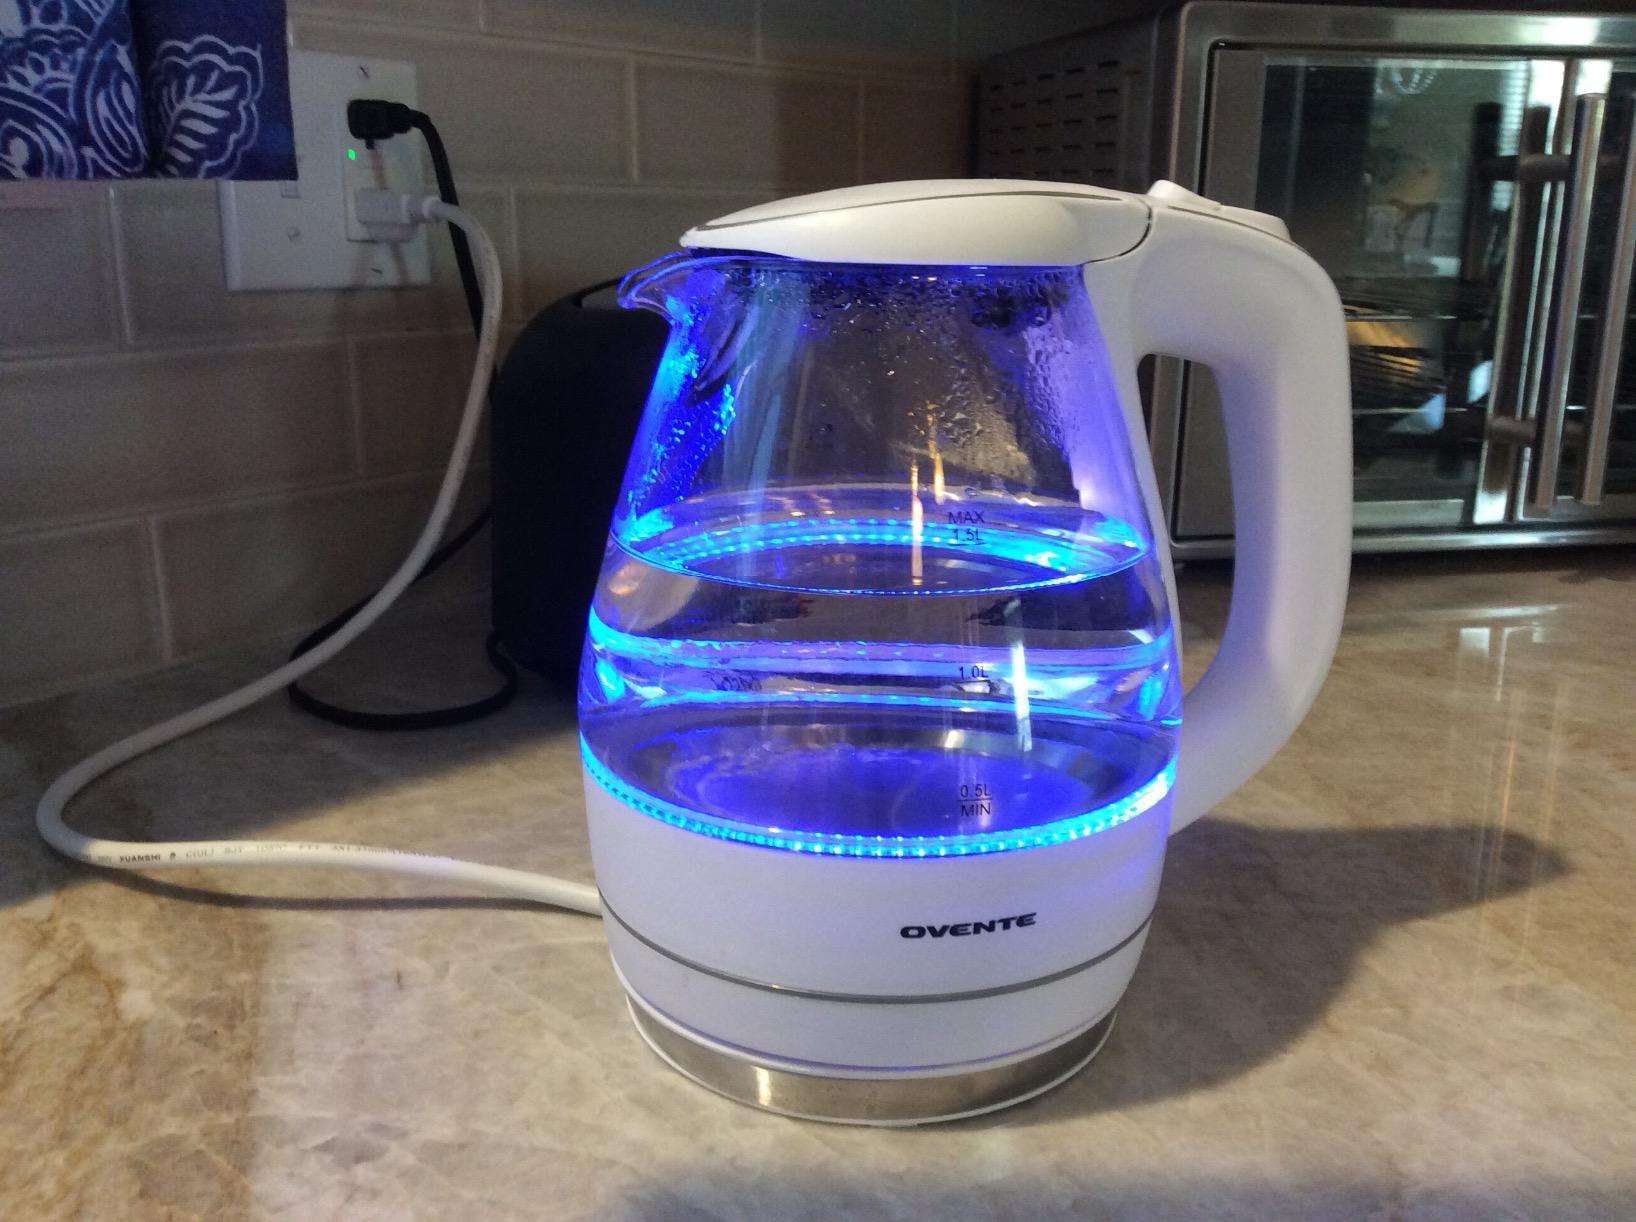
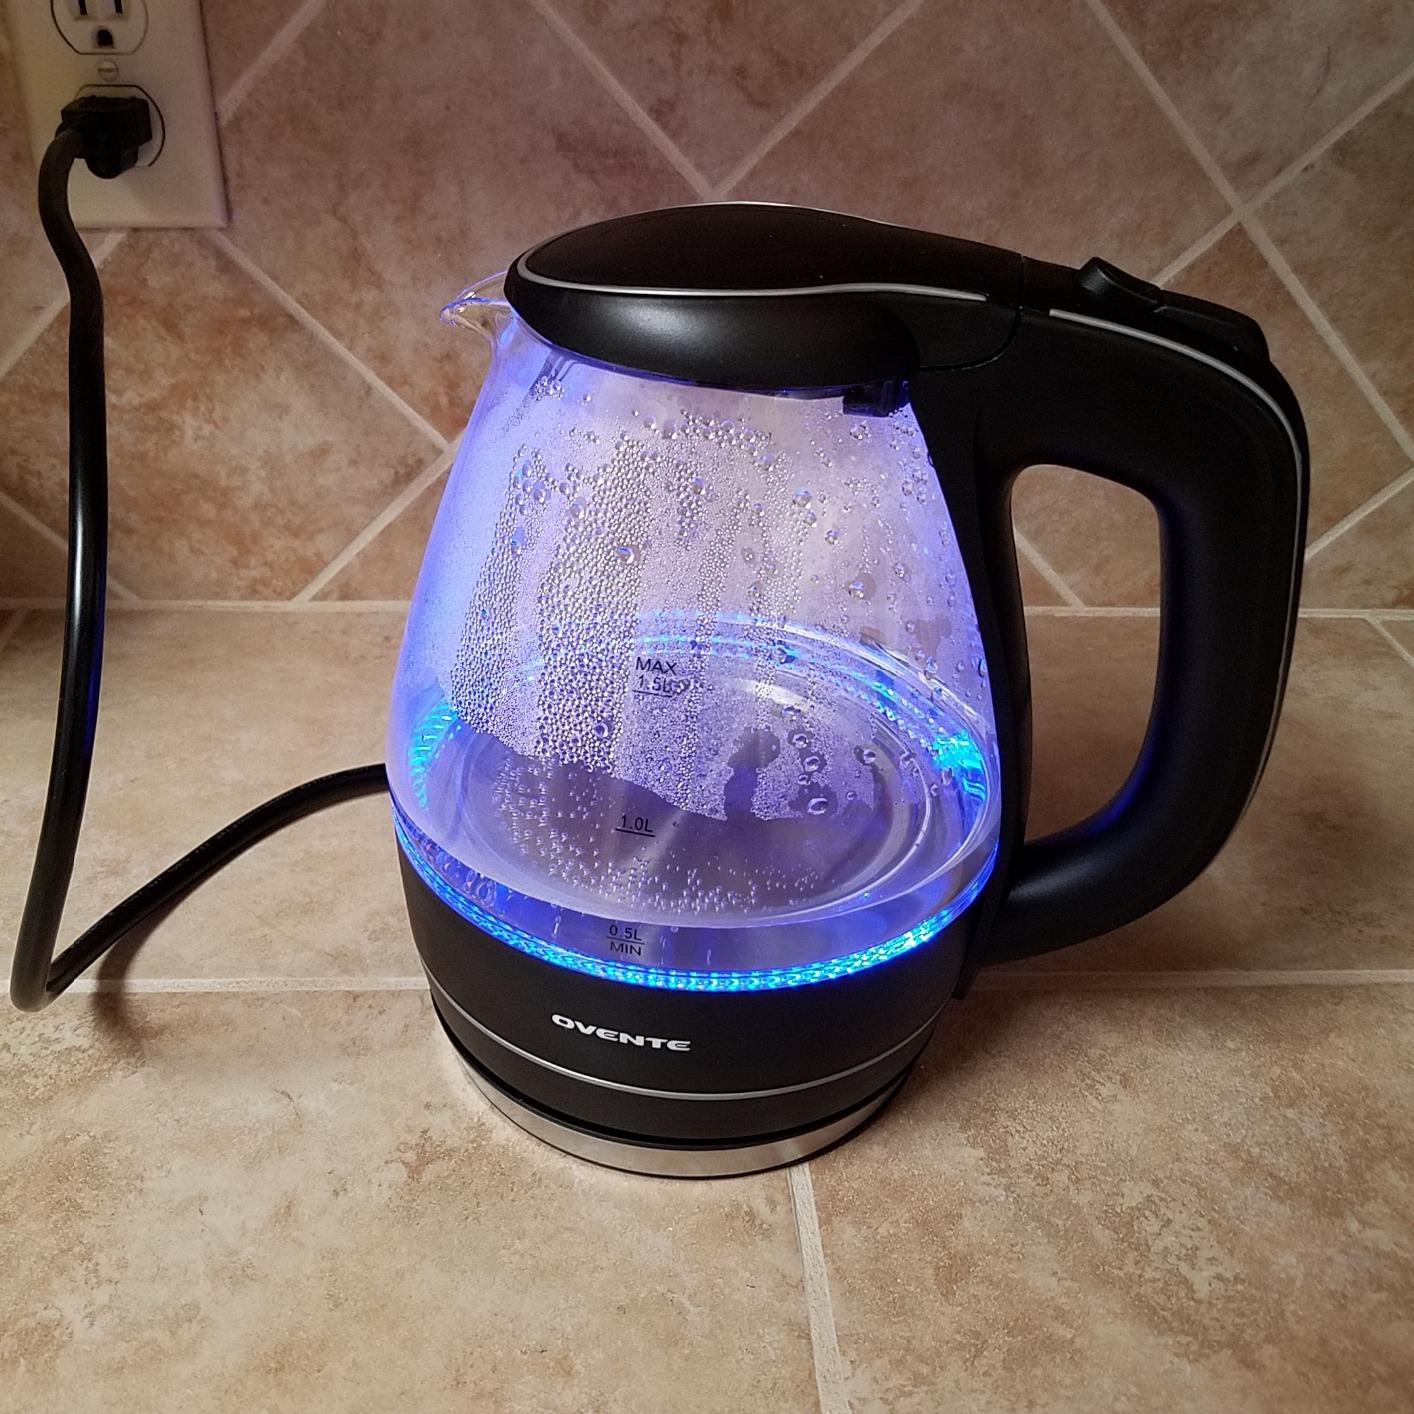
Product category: items_kettle
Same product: no